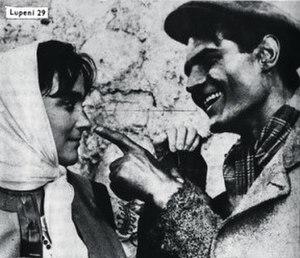
Lica Gheorghiu née Vasilica Gheorghiu née le 15 mars 1928 à Galați et morte le 19 mars 1987 à Budapest était une actrice de théâtre et de cinéma roumain.